Jessica Mutch McKay

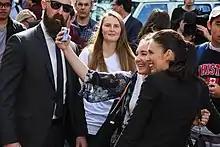
Mutch McKay's husband (left) and Ardern (right)

In 2015 Mutch started dating Iain McKay. He is a bodyguard in the Diplomatic Protection Service, who has protected prime ministers Sir John Key, Bill English and Jacinda Ardern. Mutch and McKay were married in August 2018 on Waiheke Island. Matty McLean was the celebrant.